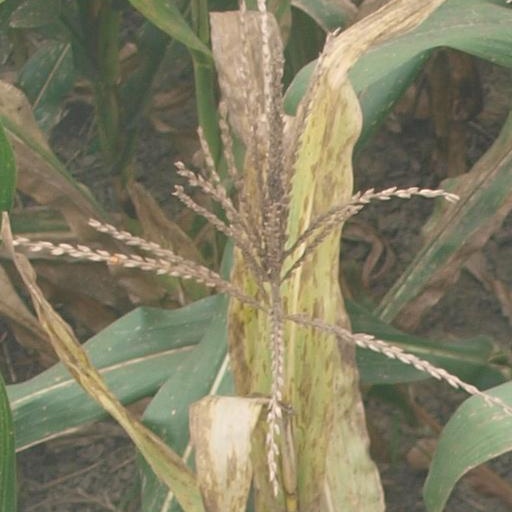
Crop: maize; corn